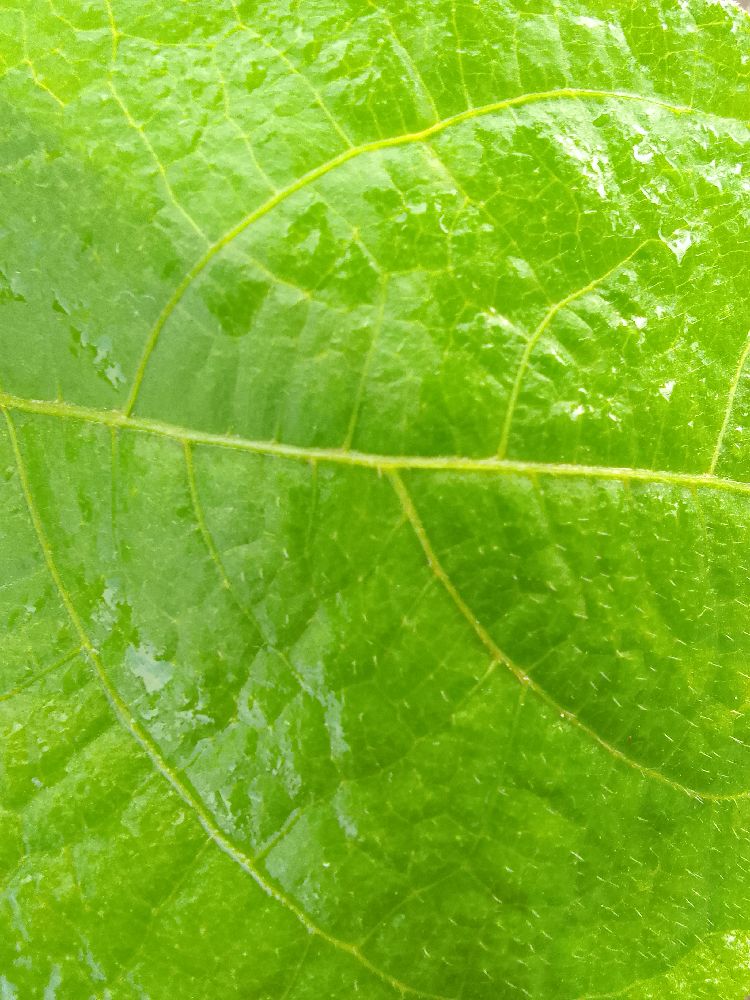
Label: healthy